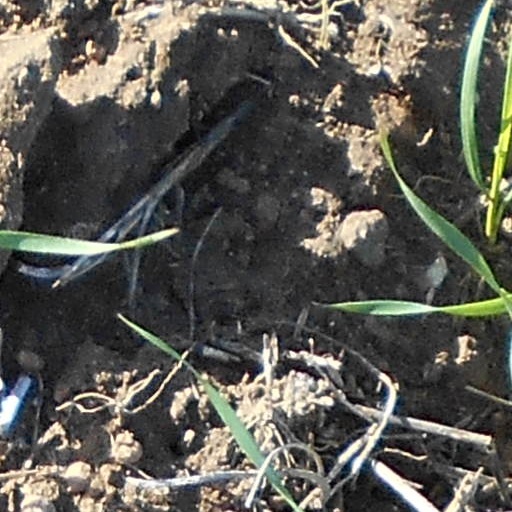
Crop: wheat